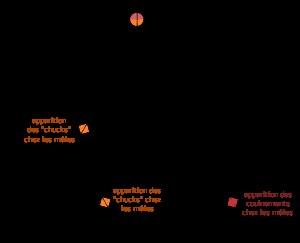
La sélection intersexuelle désigne, en biologie de l'évolution, la pression sélective exercée sur les individus d'une espèce sexuée par le choix, fait par les individus d'un des deux sexes, du ou des individu de l'autre sexe qui lui donneront des descendants. Cette forme de sélection sexuelle s'oppose à la sélection intrasexuelle, bien que ces deux mécanismes évolutifs interagissent fortement.